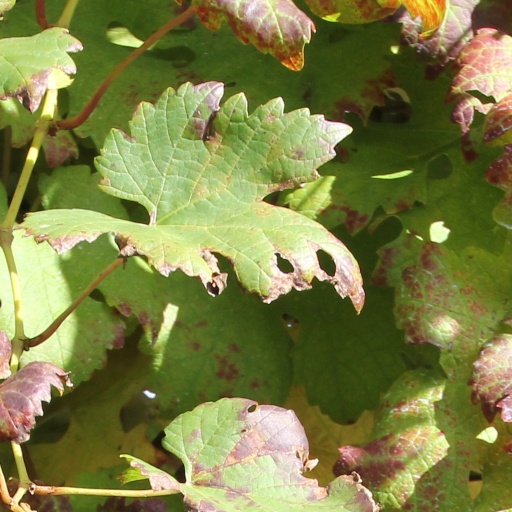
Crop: grape